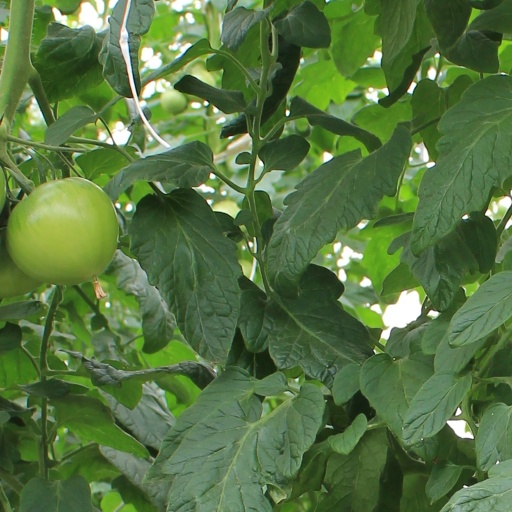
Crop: tomato